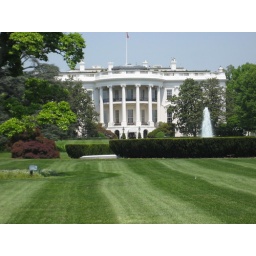
white house in DC